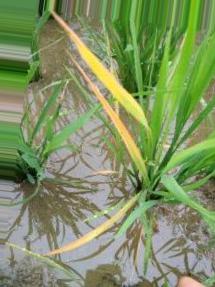
Nhãn: Tungro virus